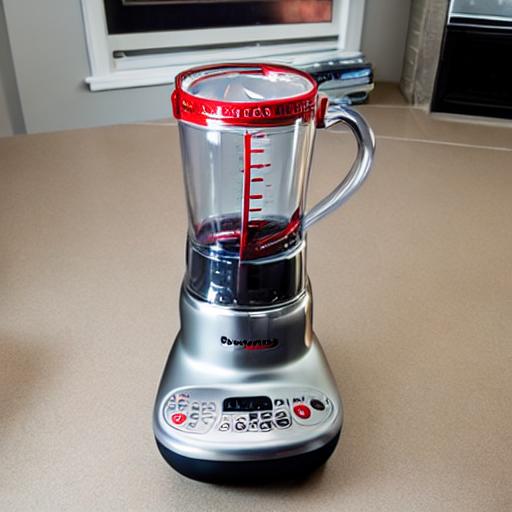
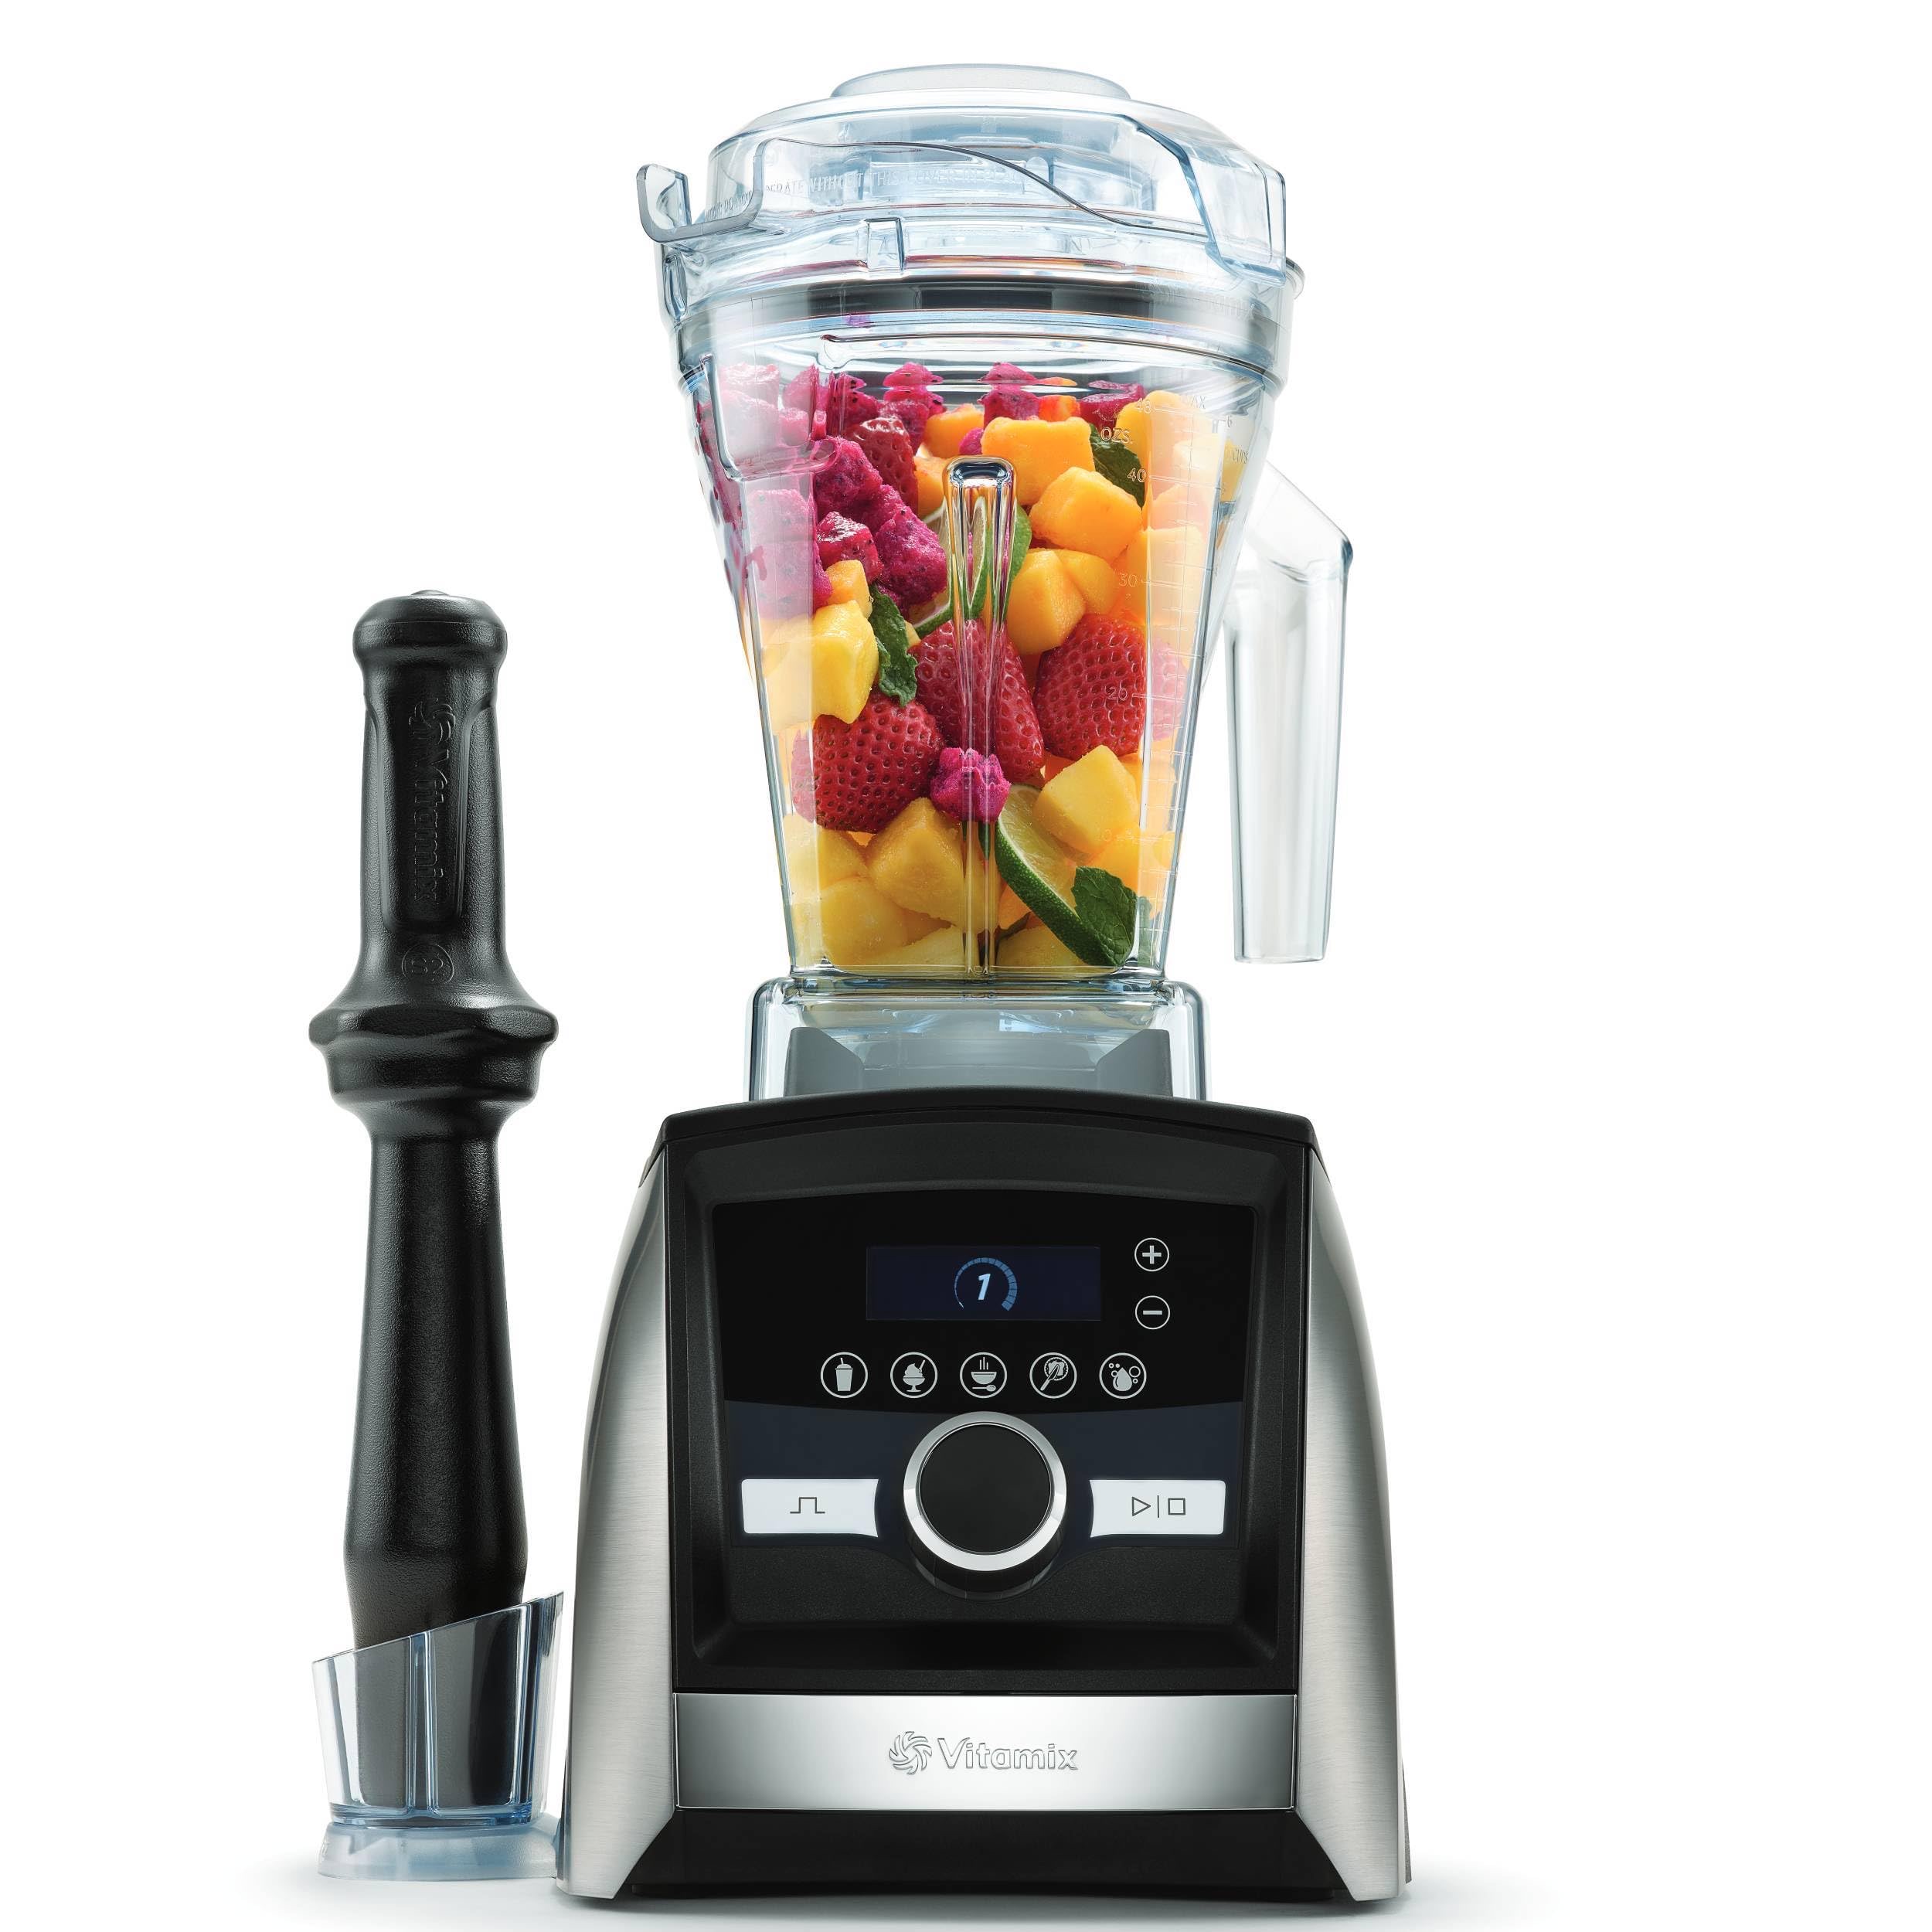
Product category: items_blender
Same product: no